Brighton College

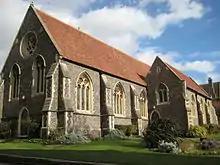
The College Chapel

In January 2016, Head Master Richard Cairns announced that Brighton College would abandon gender-specific uniforms and instead introduce a "trouser uniform" and a "skirt uniform," with both boys and girls under age 16 being free to choose which to wear. According to Cairns, Brighton College is "reacting to a changing society which recognizes that some children have gender dysphoria and do not wish to lose their emotional gender identities at school". Parental consent must be provided in order for a pupil to choose their uniform, and a pupil must wear either the "trouser uniform" or the "skirt uniform" in totality rather than a combination of the two. In addition, such a choice must be made on a permanent basis.